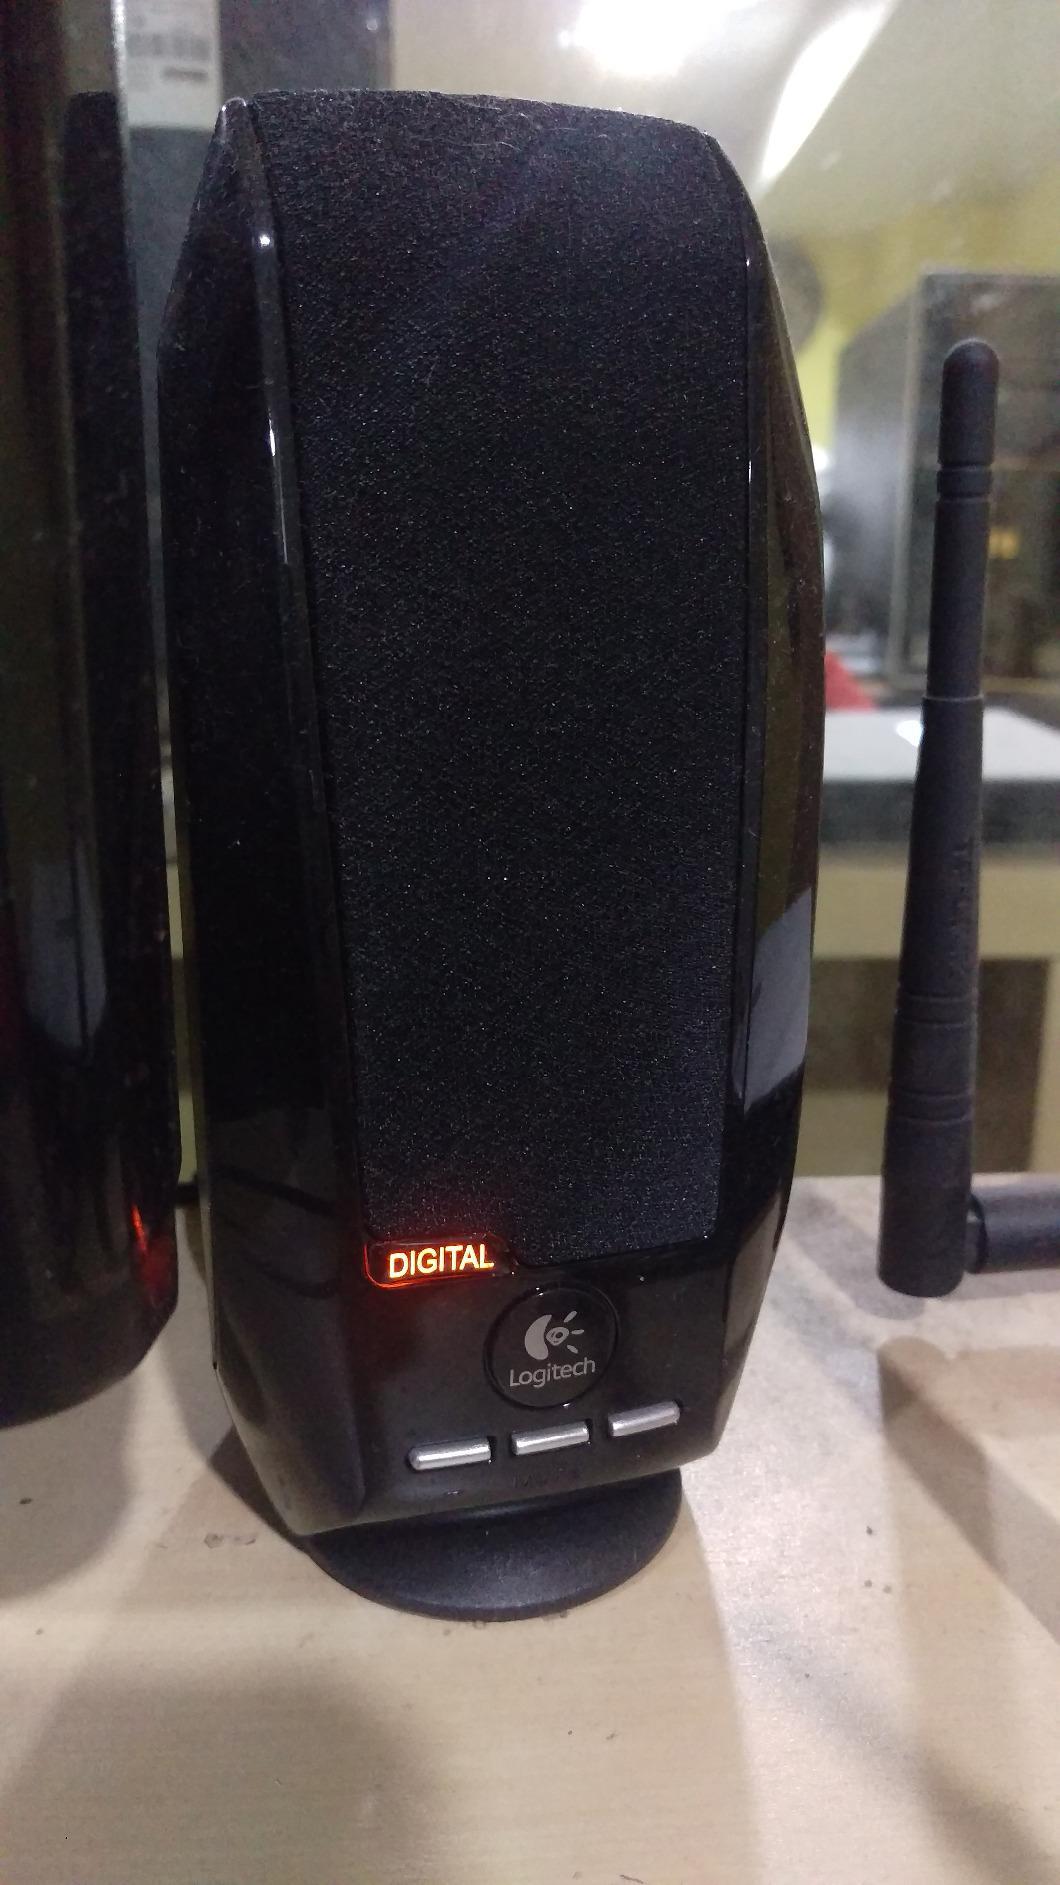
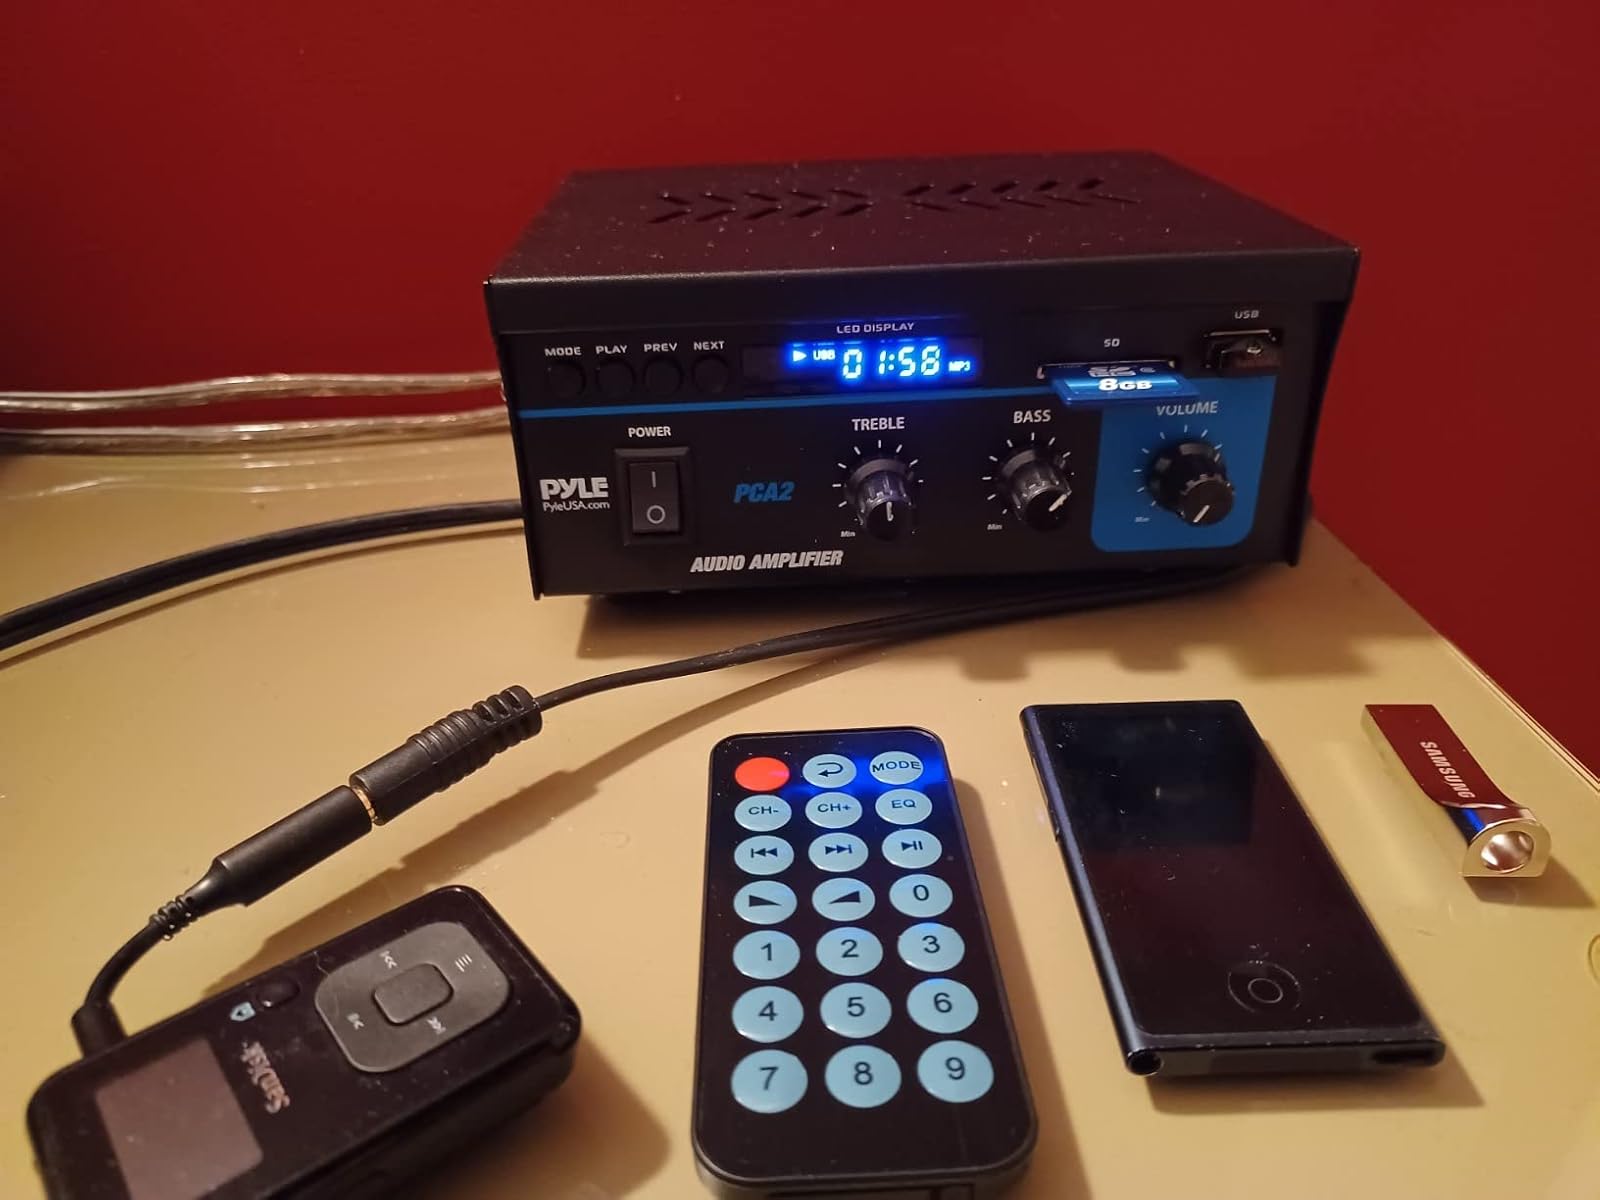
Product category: speaker
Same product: no